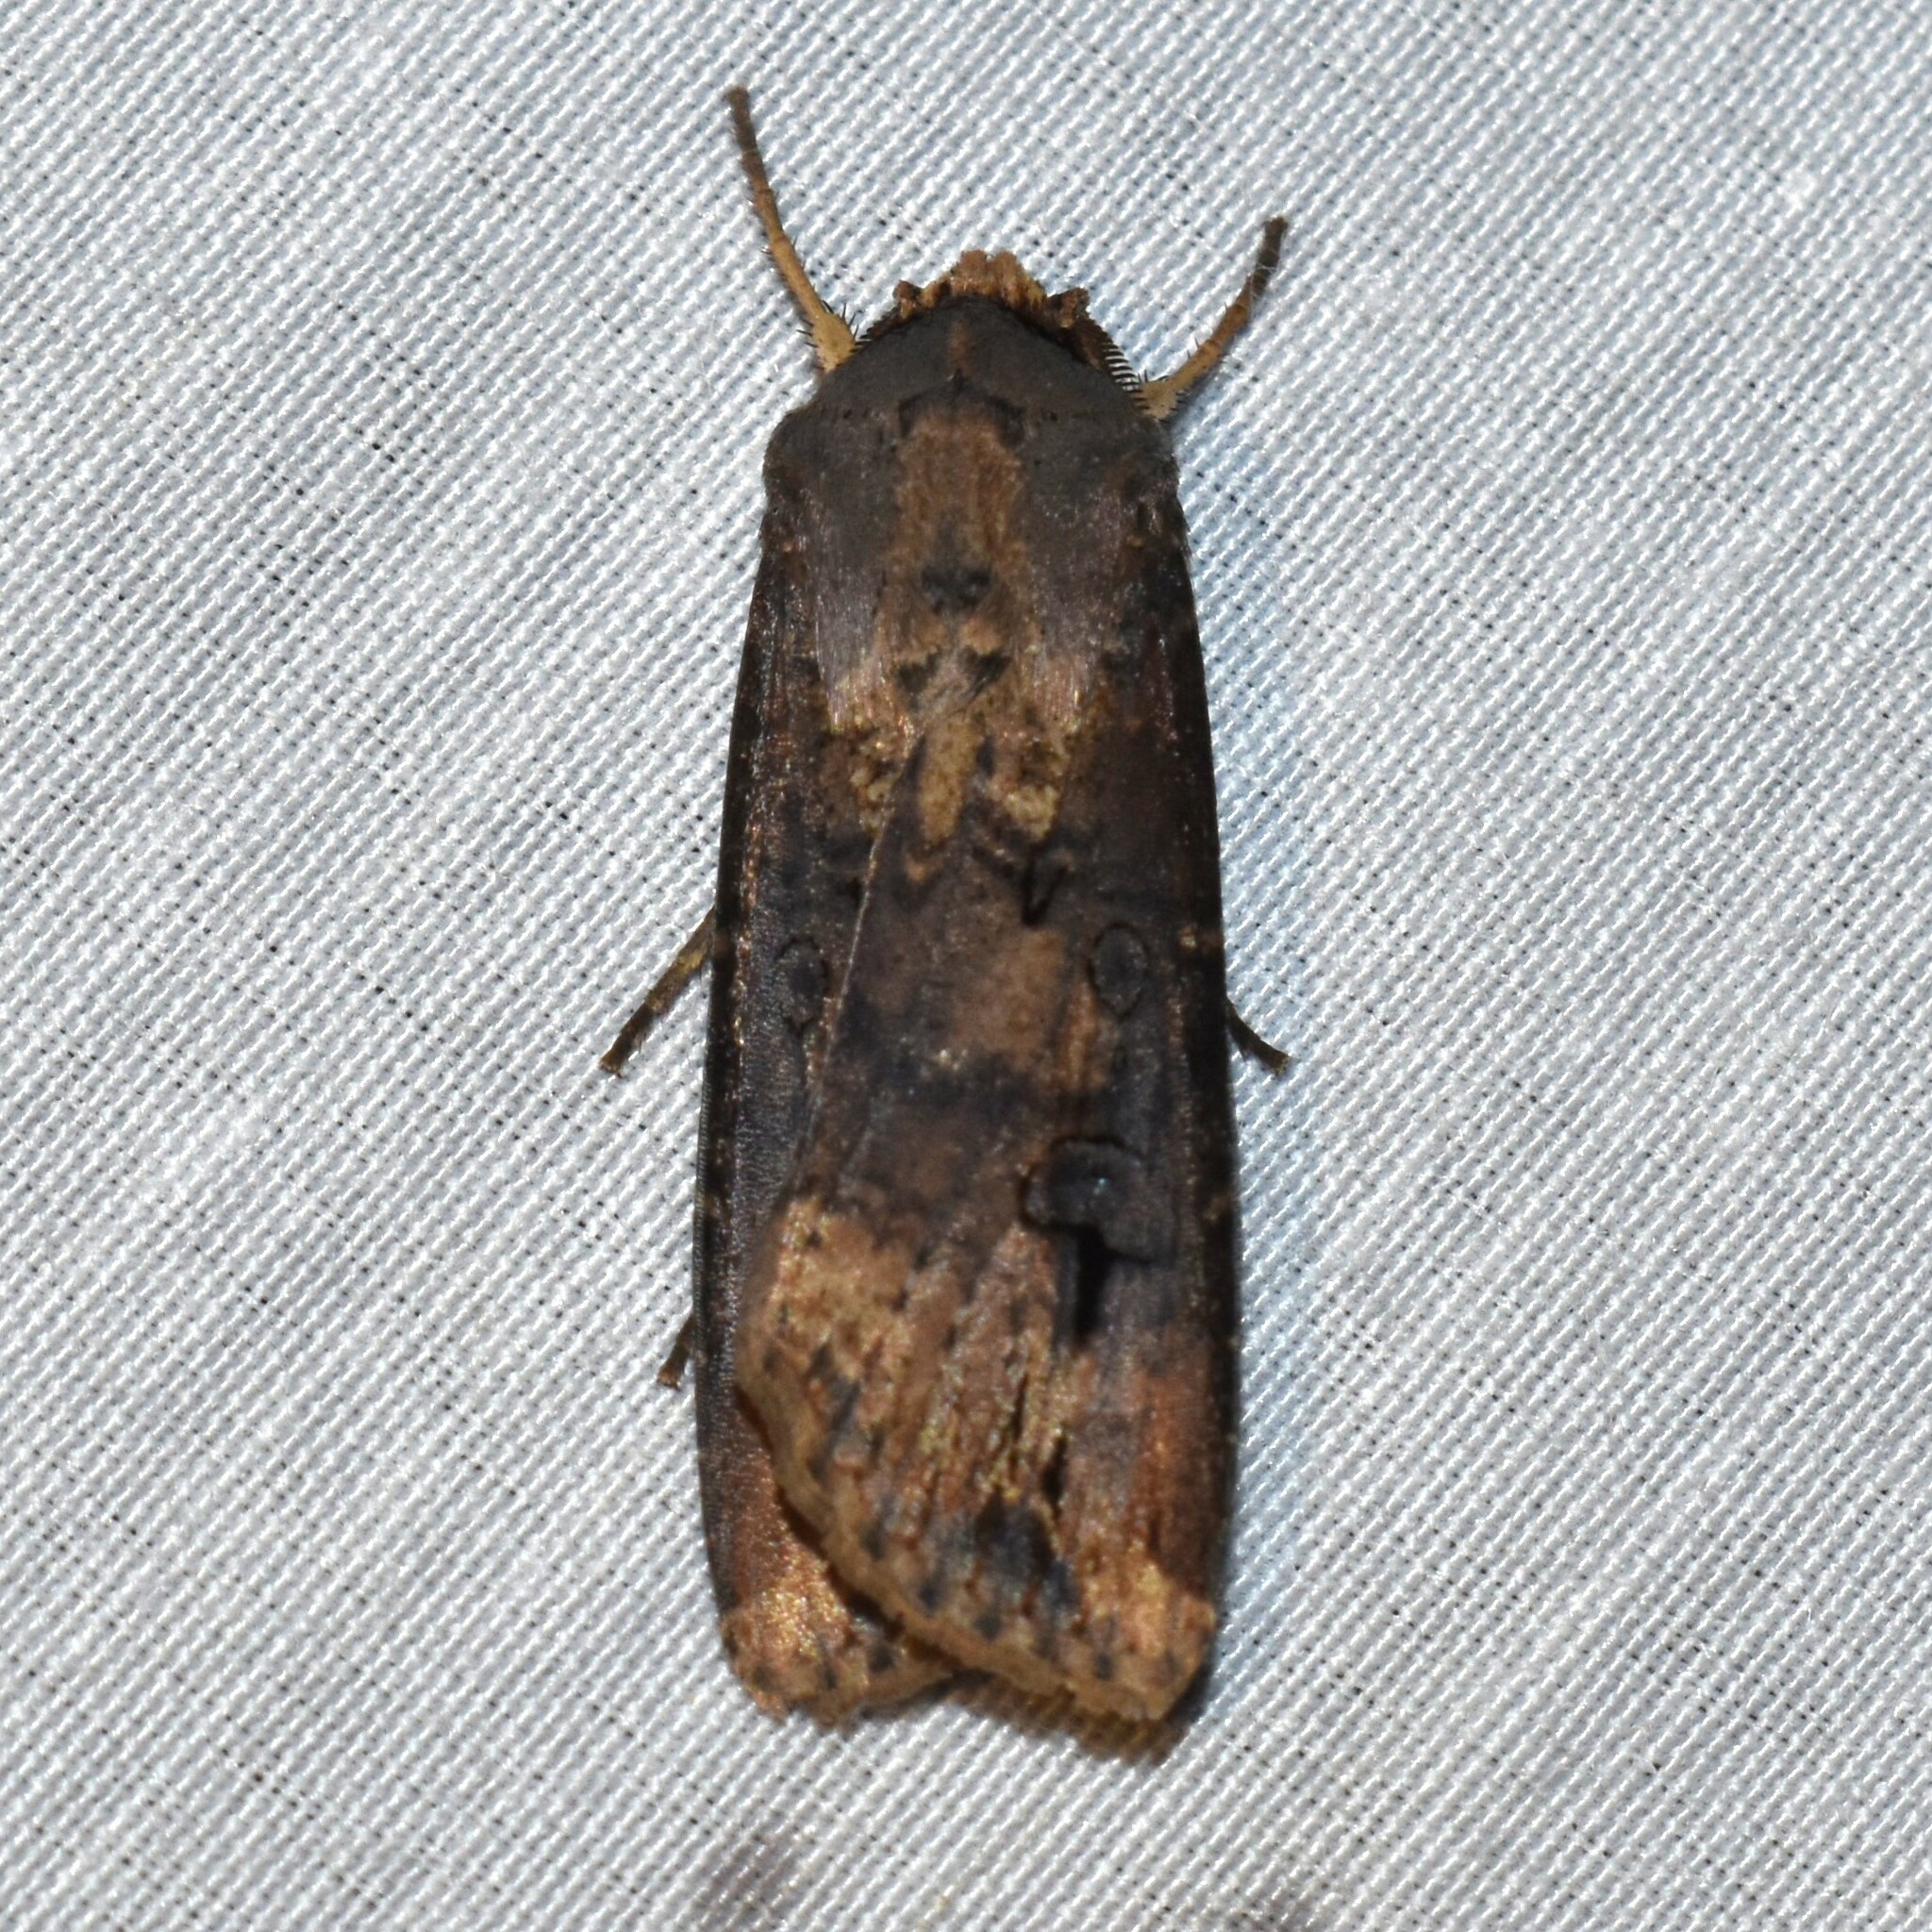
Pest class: cutworms